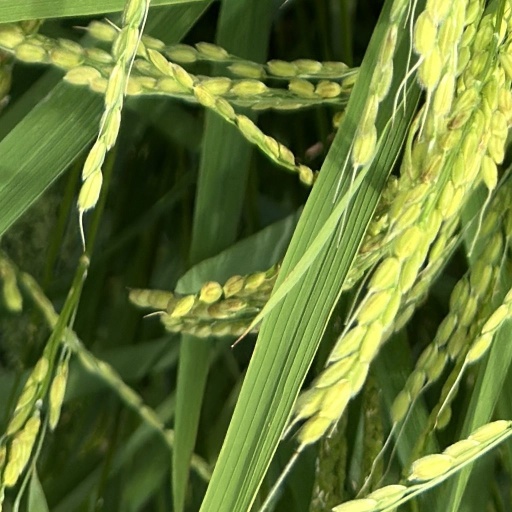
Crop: rice